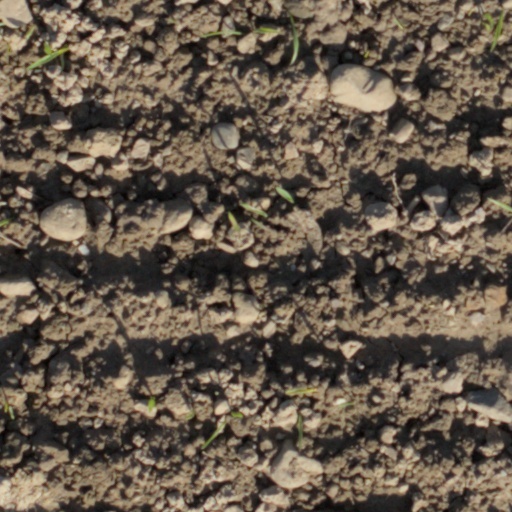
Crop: wheat